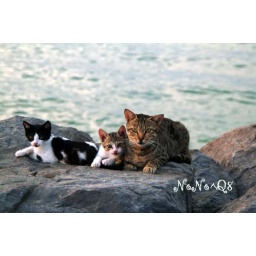
They r laying on the rock beside the beach